Polo Forest

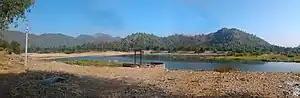

It is an example of southern tropical dry deciduous forests with subtype dry teak forests (5A/C-1b) according to Champion & Seth classification.